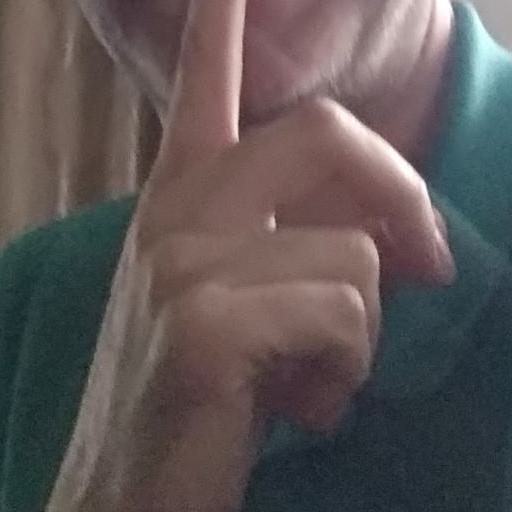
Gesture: mute